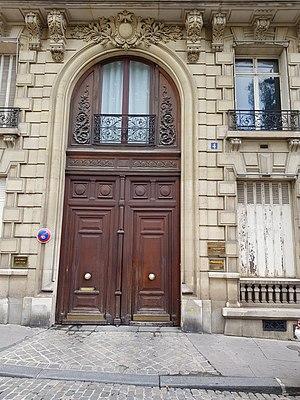
Entrée du 4, rue de Galliera, Paris 16e.
La rue de Galliera est une voie du 16ᵉ arrondissement de Paris, en France.